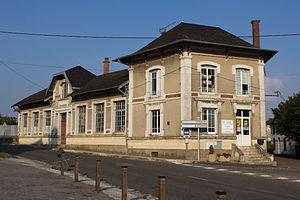
La communauté de communes du Chemin des Dames est une communauté de communes française, située dans le département de l'Aisne.
Craonne est une commune française située dans le département de l'Aisne, en région Hauts-de-France.